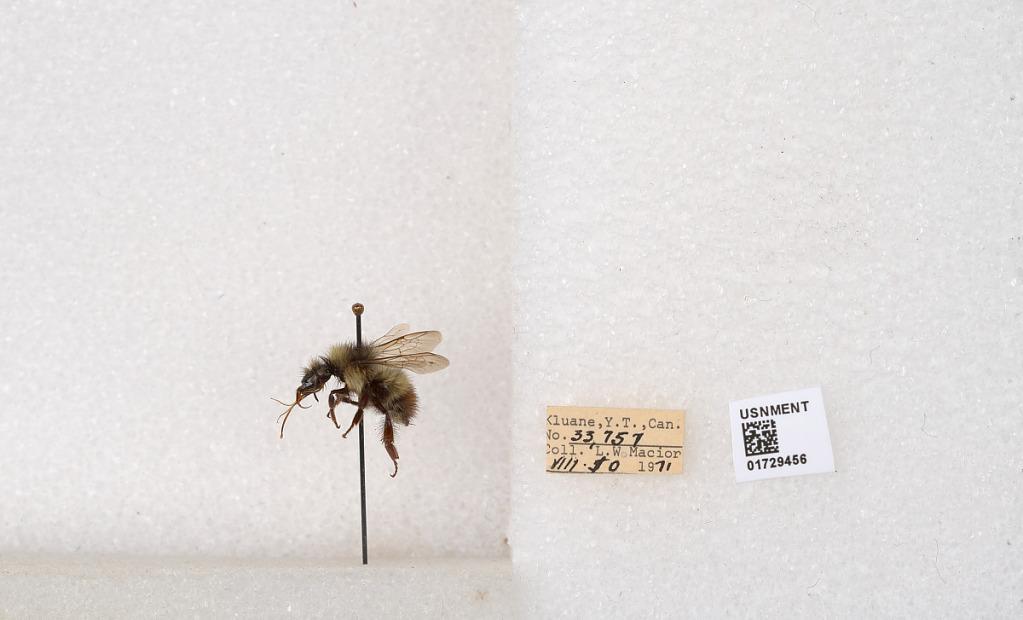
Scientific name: Bombus flavifrons Cresson
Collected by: L. Macior
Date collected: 1971-8-10
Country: Canada
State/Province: Yukon Territory
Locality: Kluane National Park and Reserve
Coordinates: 60.7493, -139.504